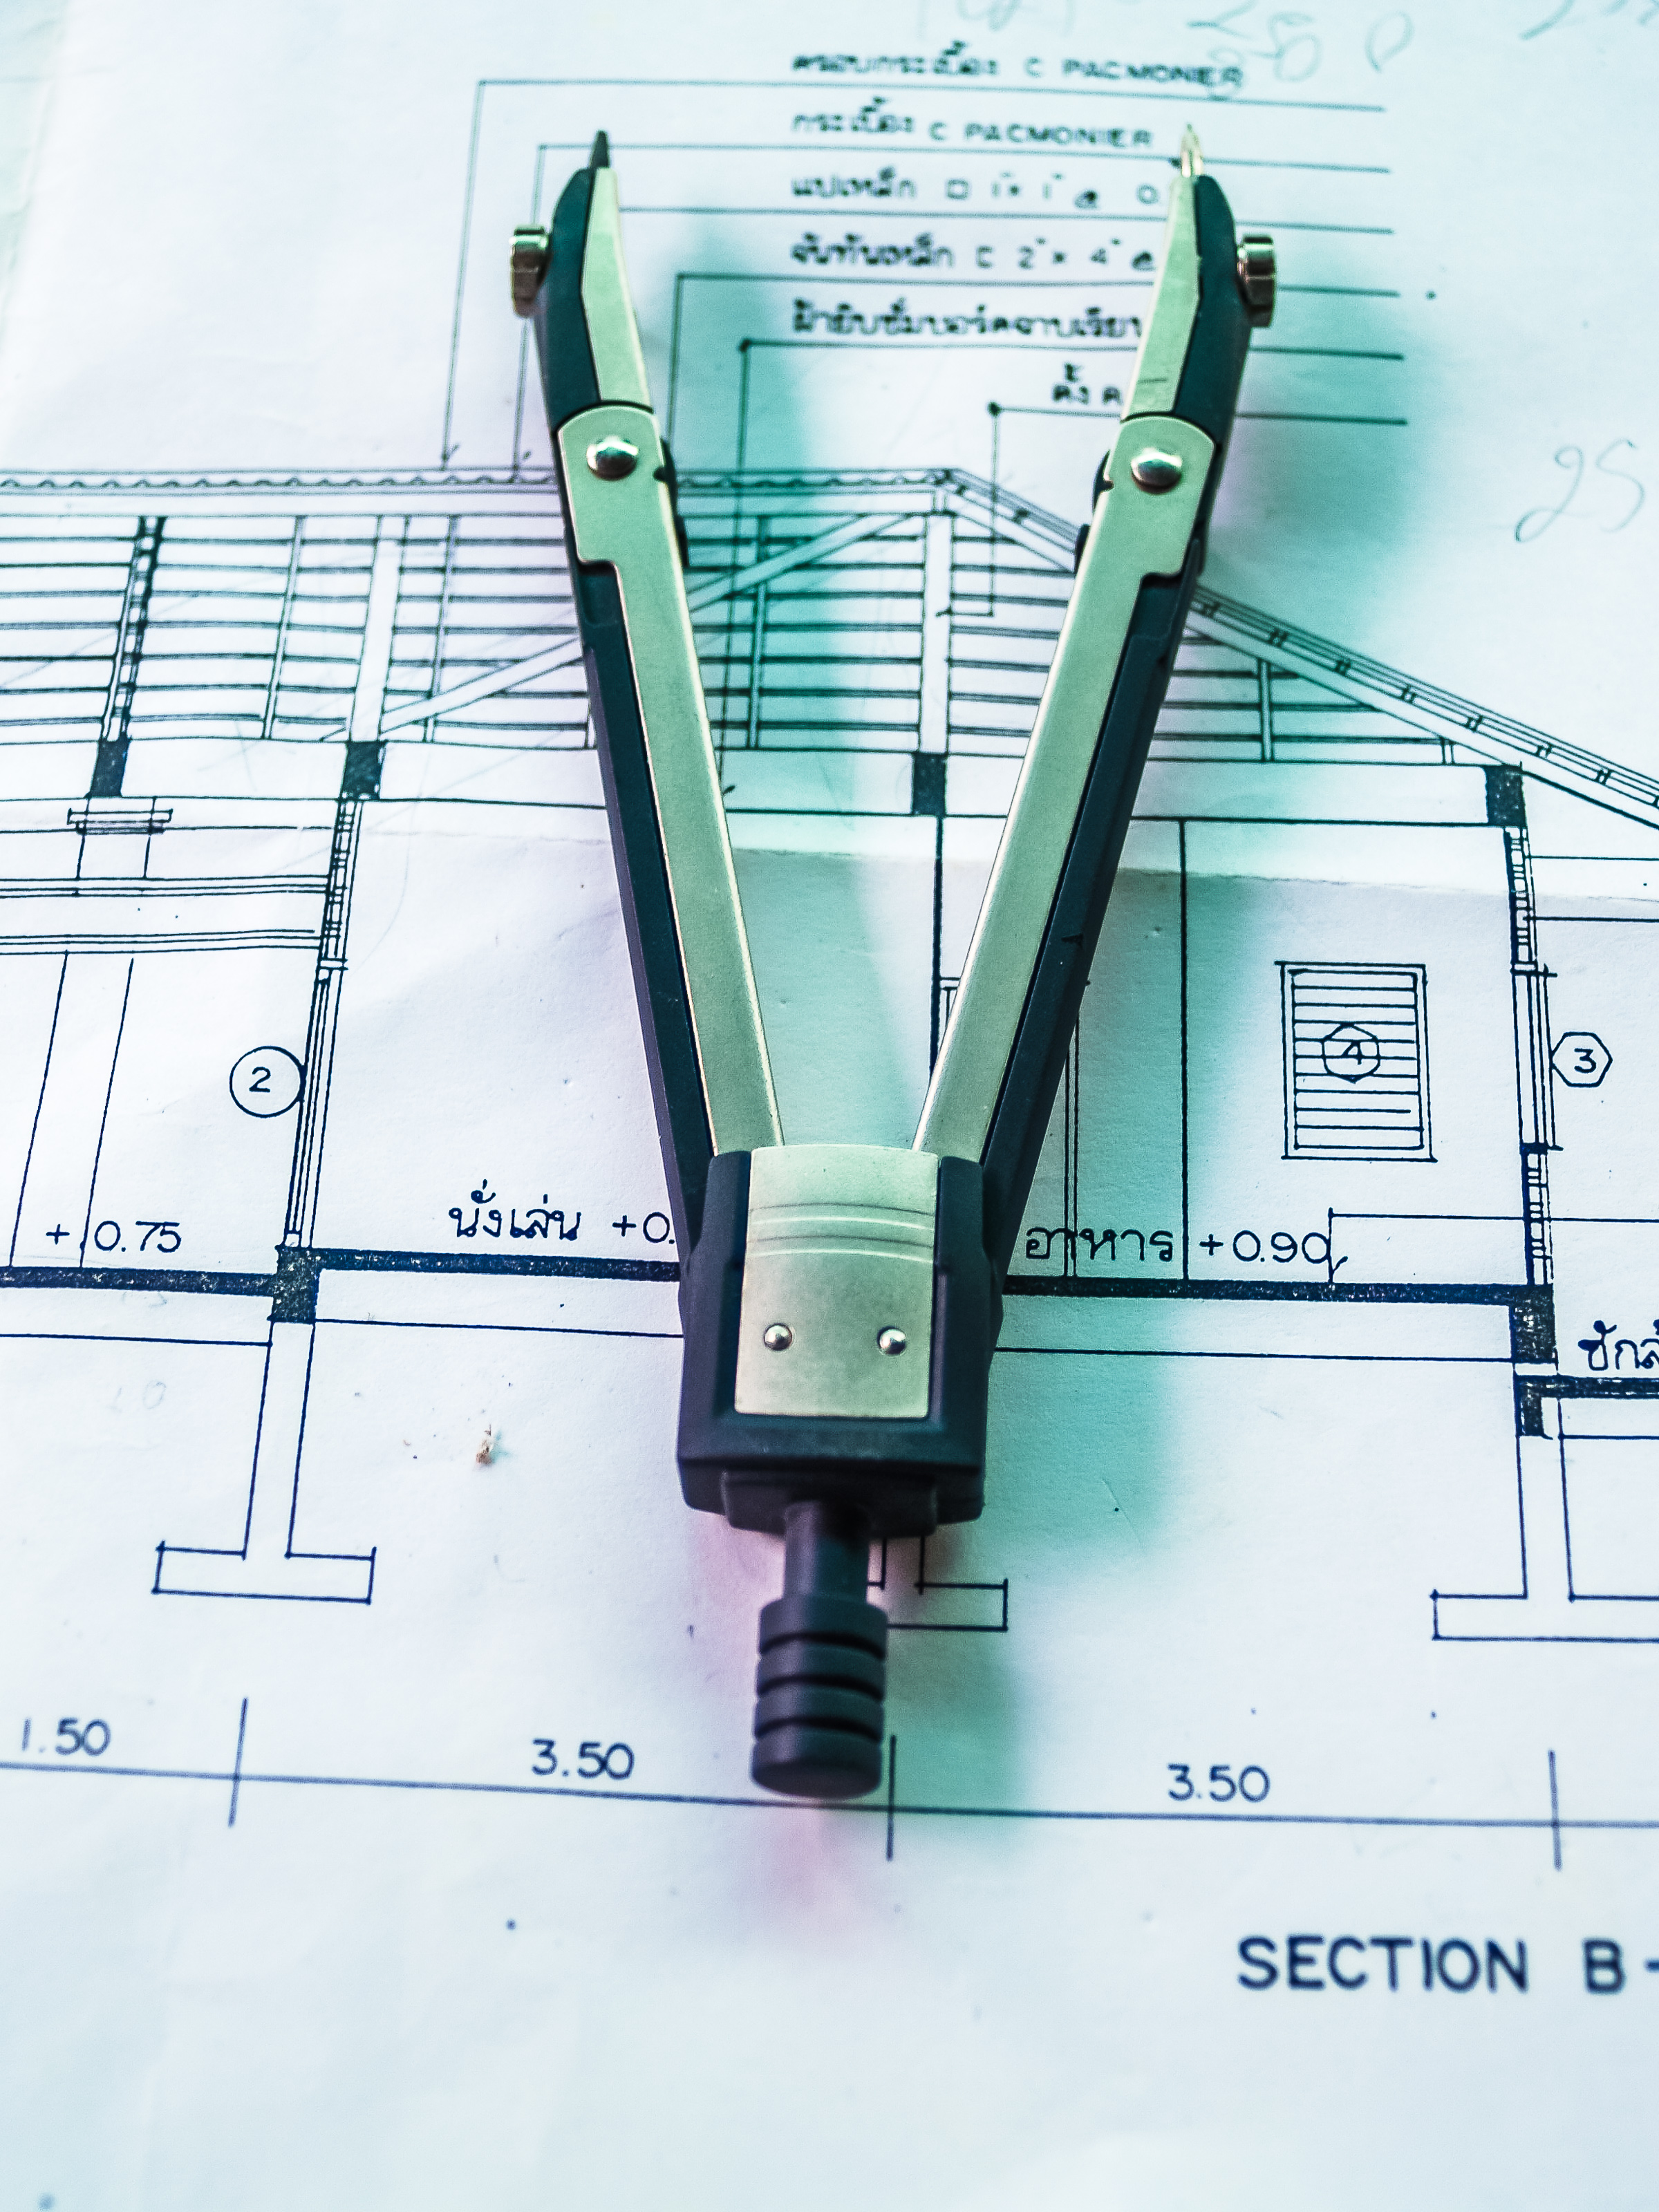
abstract, apartment, architect, architectural, architecture, background, black, blue, blueprint, building, cad, city, concept, construction, design, development, draft, draw, drawing, engineer, engineering, floor, goal, graphic, home, house, illustration, industry, interior, line, modern, new, office, outline, paper, pattern, plan, print, project, shape, sketch, structure, technical, technology, urban, white, diagram, technical drawing, parallel